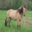
Label: horse